Winnie Gibson

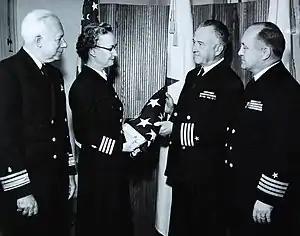
Gibson, director of the Navy Nurse Corps, receives the battle flag of the USS "Higbee" from Rear Admiral Lamont Pugh, Surgeon General of the United States Navy. Named for Lenah Higbee, the USS "Higbee" was the first U.S. Navy warship to be named for a female member of the U.S. Navy.

During the Korean War, Captain Gibson presided over a Nurse Corps that was required to involuntarily recall Reserve nurses at the rate of 125 per week and "freeze" those on active duty.